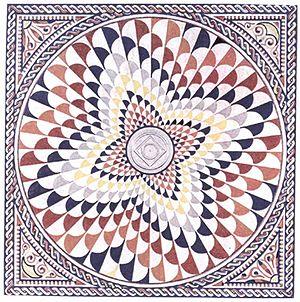
Les Thermes de Għajn Tuffieħa sont un site archéologique de l'époque romaine, situé sur la commune de L-Imġarr à Malte. Il s’agissait d'un système thermal de petite taille, daté de la fin du Iᵉʳ siècle ou du début du IIᵉ siècle ap. J.C, et dans lequel ont été mis au jour de belles mosaïques.